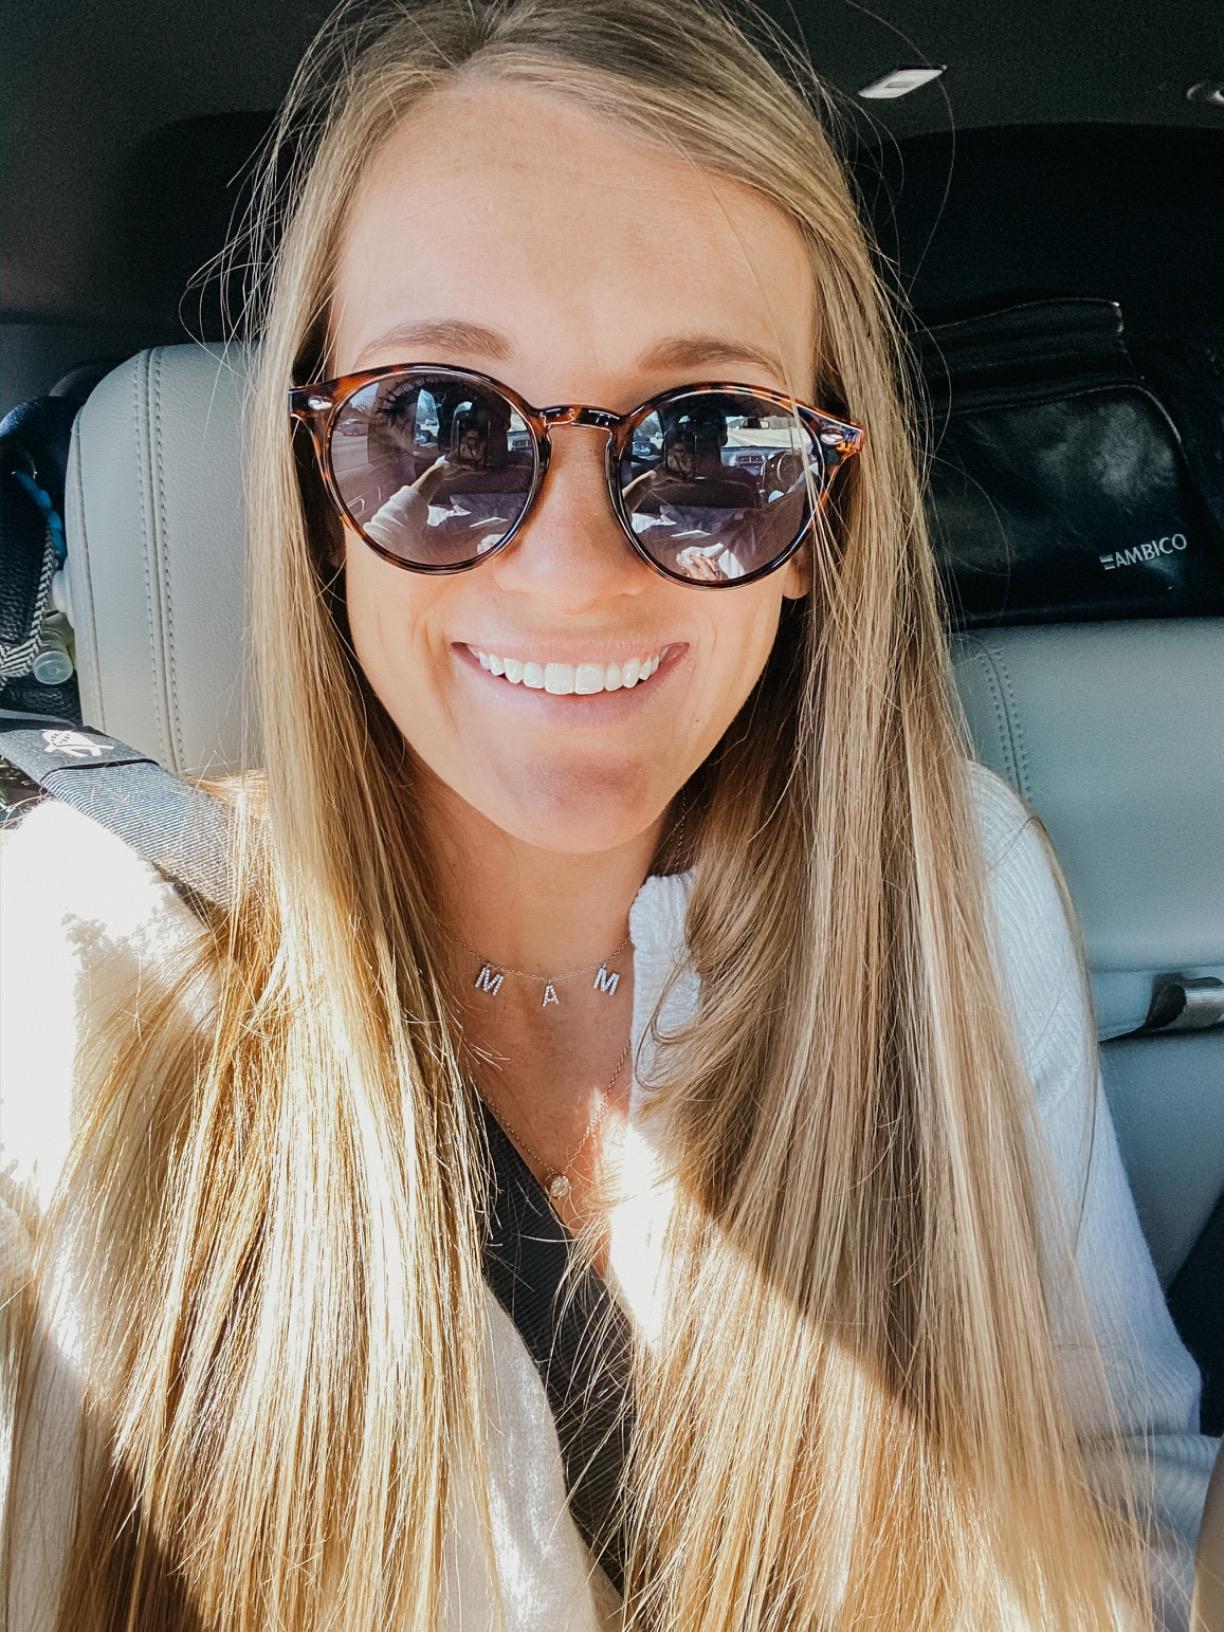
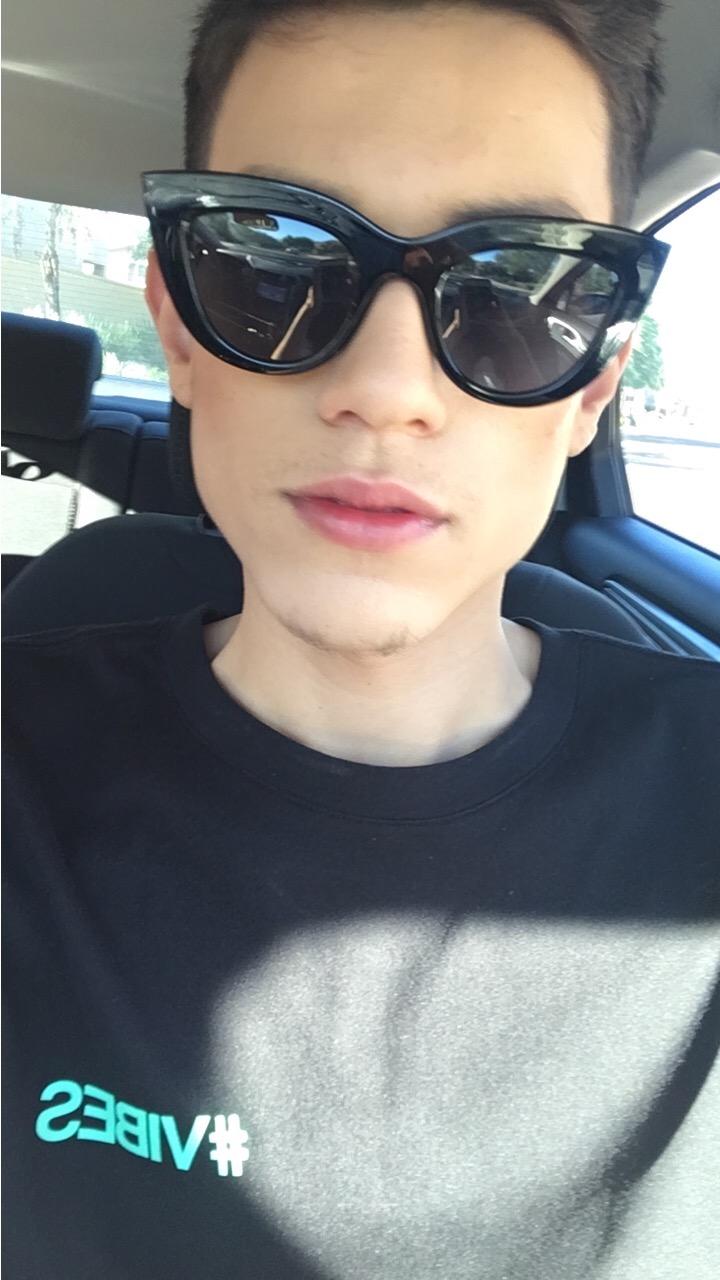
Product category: accessories_sunglasses
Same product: no